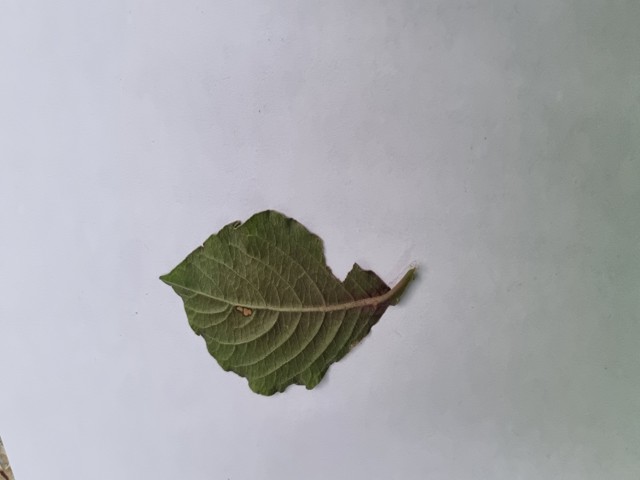
Plant: apang